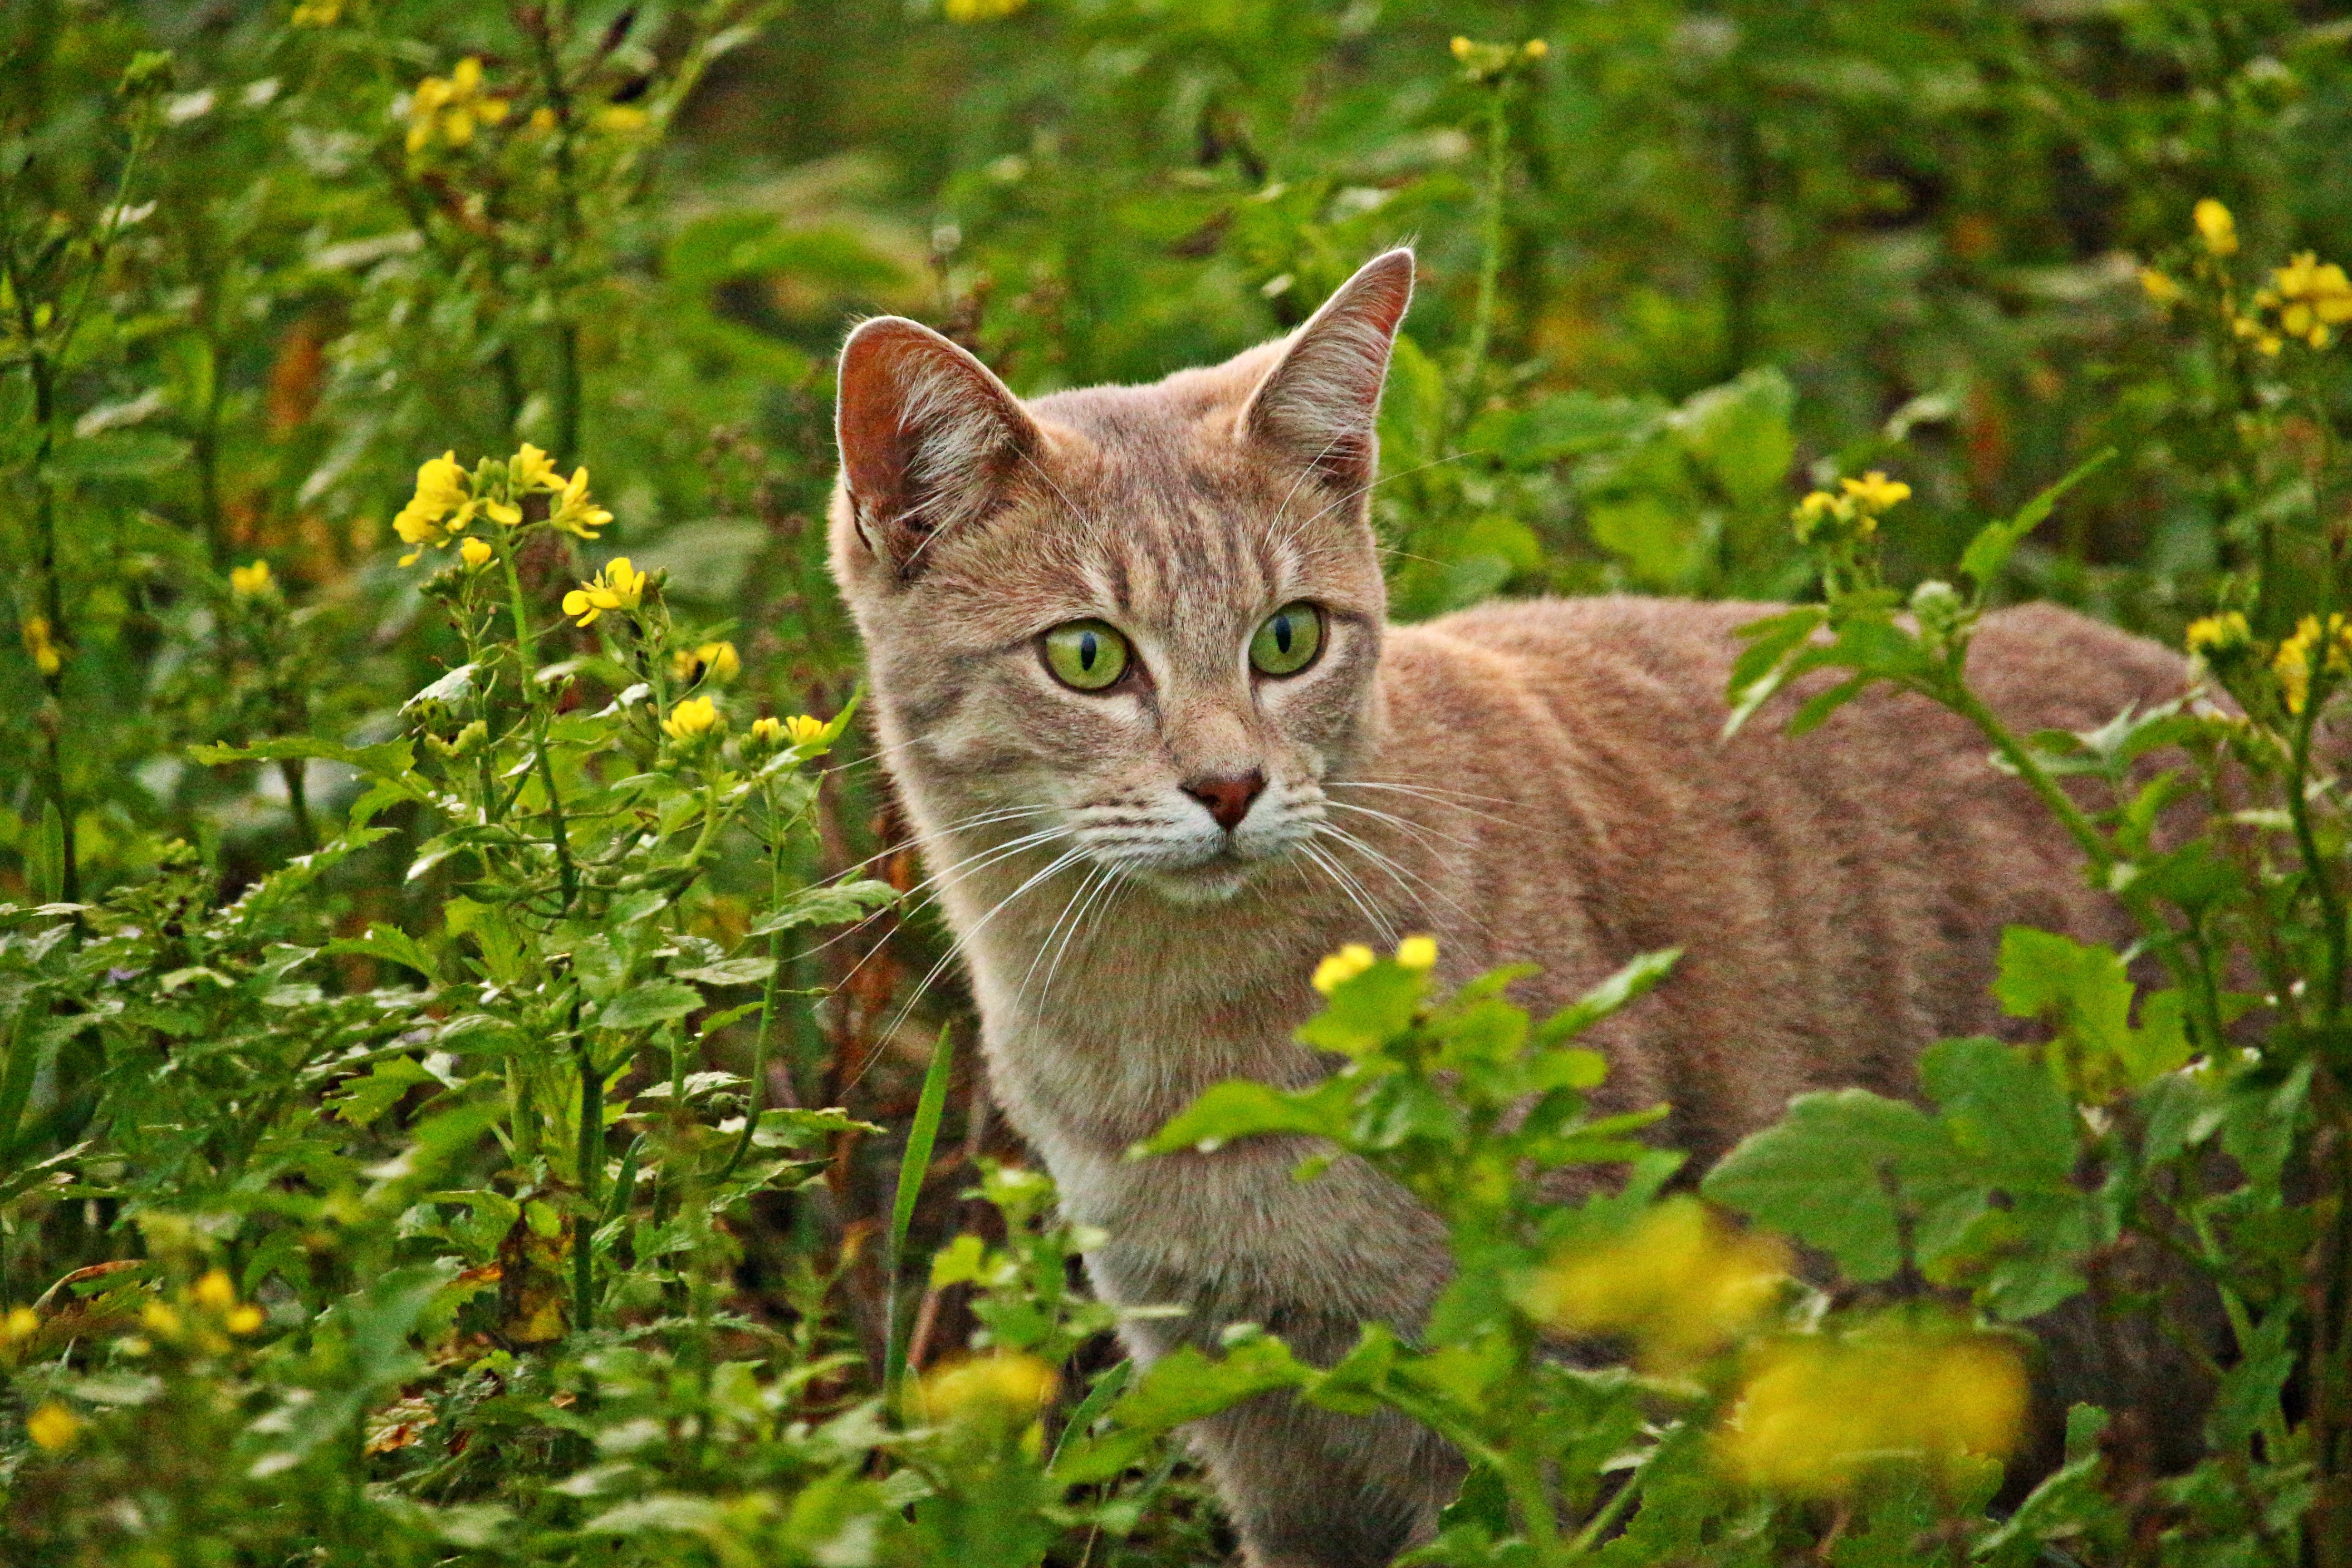
grass, field, flower, kitten, cat, mammal, fauna, flowers, whiskers, vertebrate, mieze, cats eyes, mustard, breed cat, mackerel, tiger cat, wild cat, small to medium sized cats, cat like mammal, domestic short haired cat, rusty spotted cat